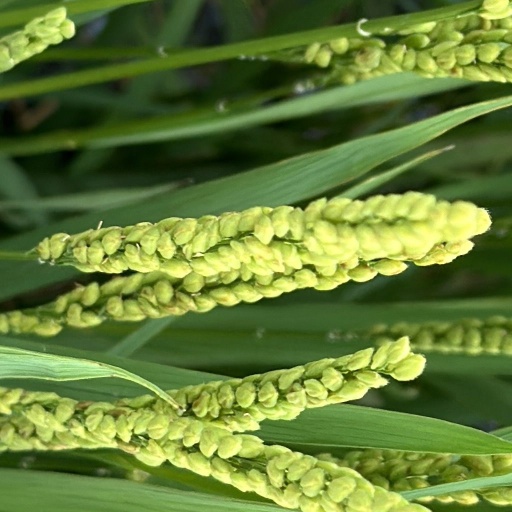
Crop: rice